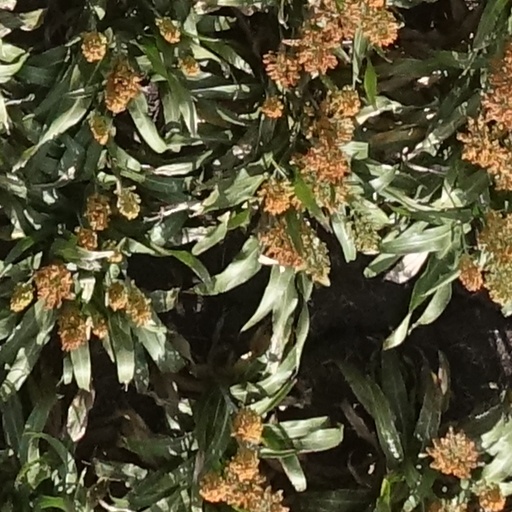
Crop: sorghum